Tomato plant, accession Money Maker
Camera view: vertical (180 deg); turntable rotation: 210 degrees
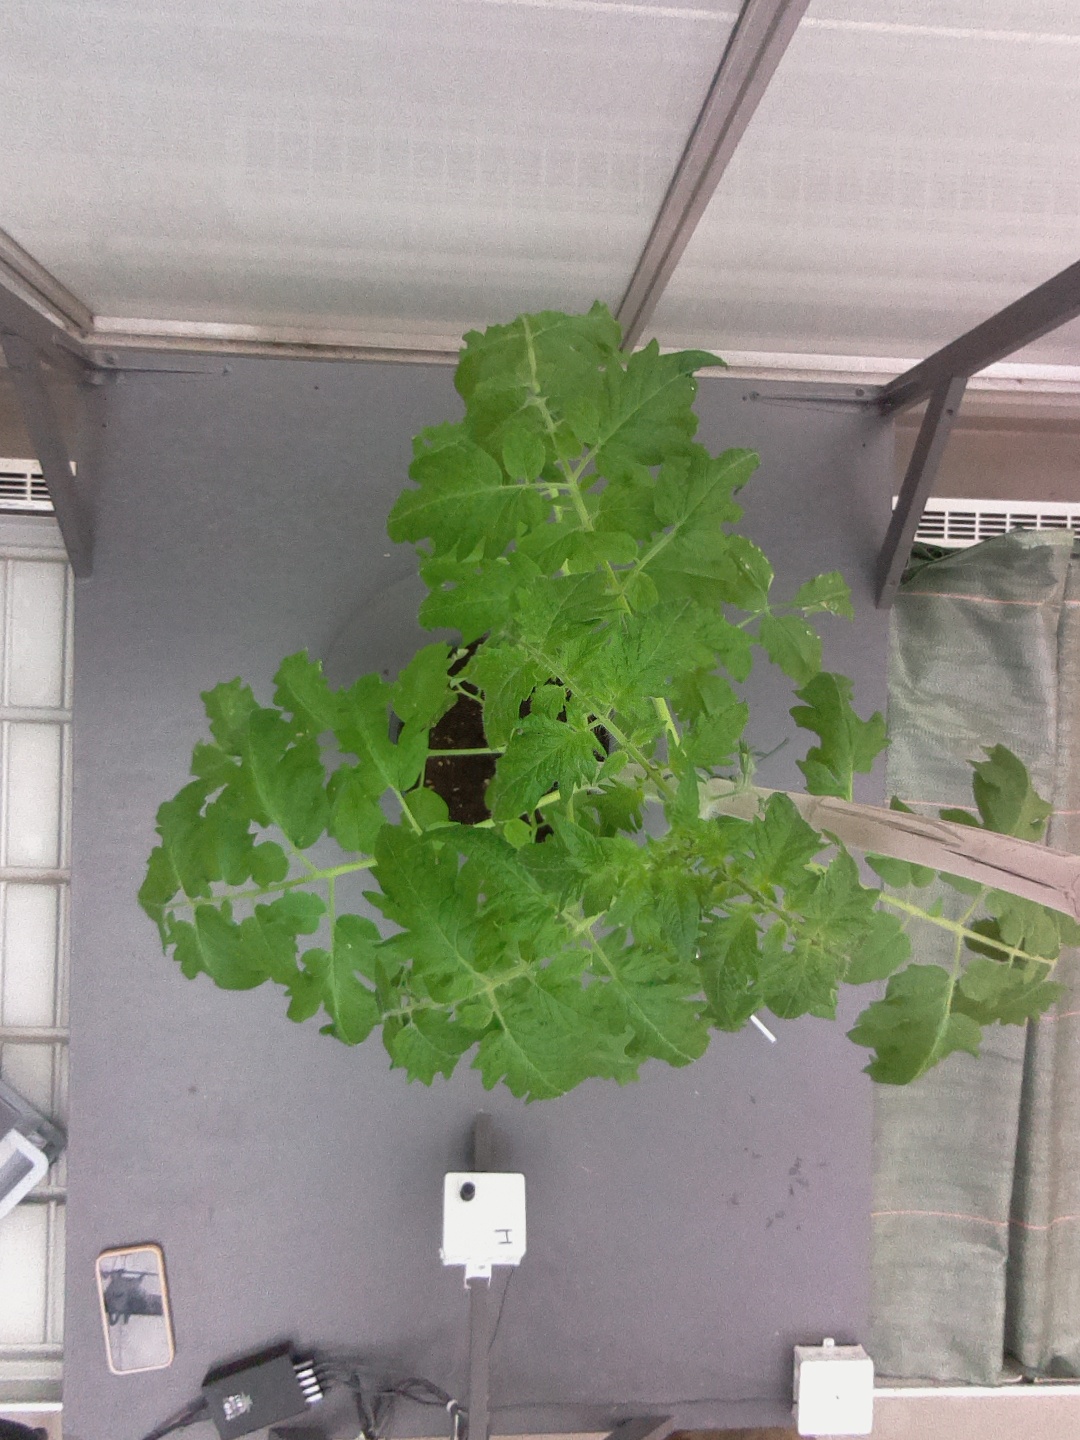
BBCH growth stage 60: First flowers open